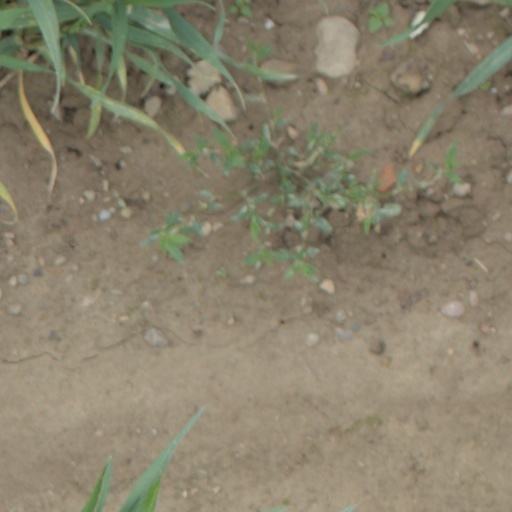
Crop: wheat